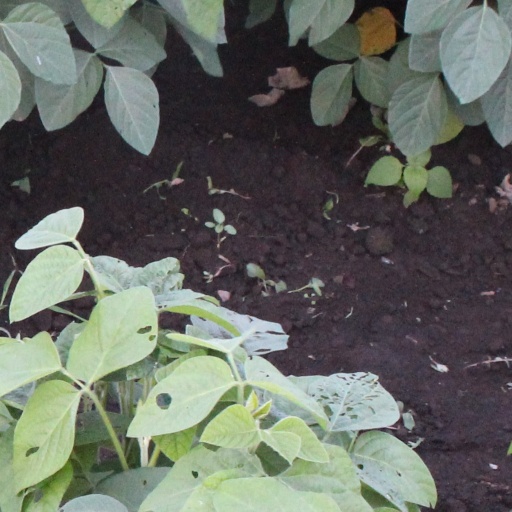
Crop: soybean